Cold in July (novel)

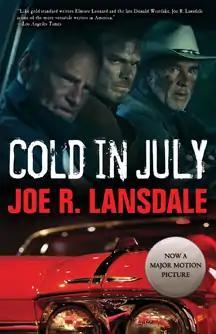
Cover of movie tie-in reissue

Originally this book was issued as a stand-alone novel and as a set with the first Hap and Leonard novel Savage Season published by Mark V. Ziesing. It has been re-issued as a paperback by Warner Books in 1995 and by Phoenix Publications in Great Britain in 1996. On May 5, 2014, Tachyon Publications has reissued this novel as a movie tie-in that included a foreword by the director of the film adaptation Jim Mickle.